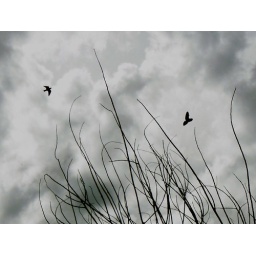
birds in the sky